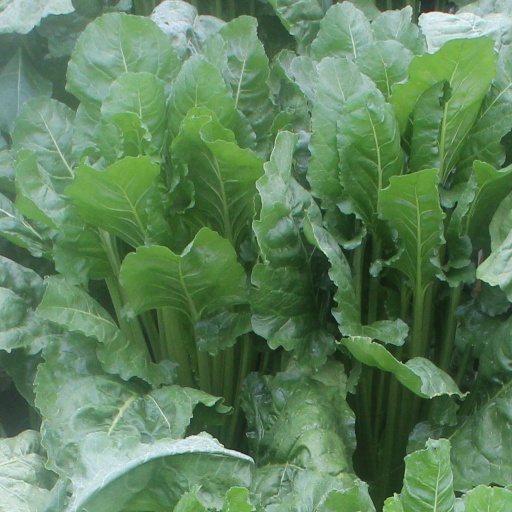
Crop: sugar beet